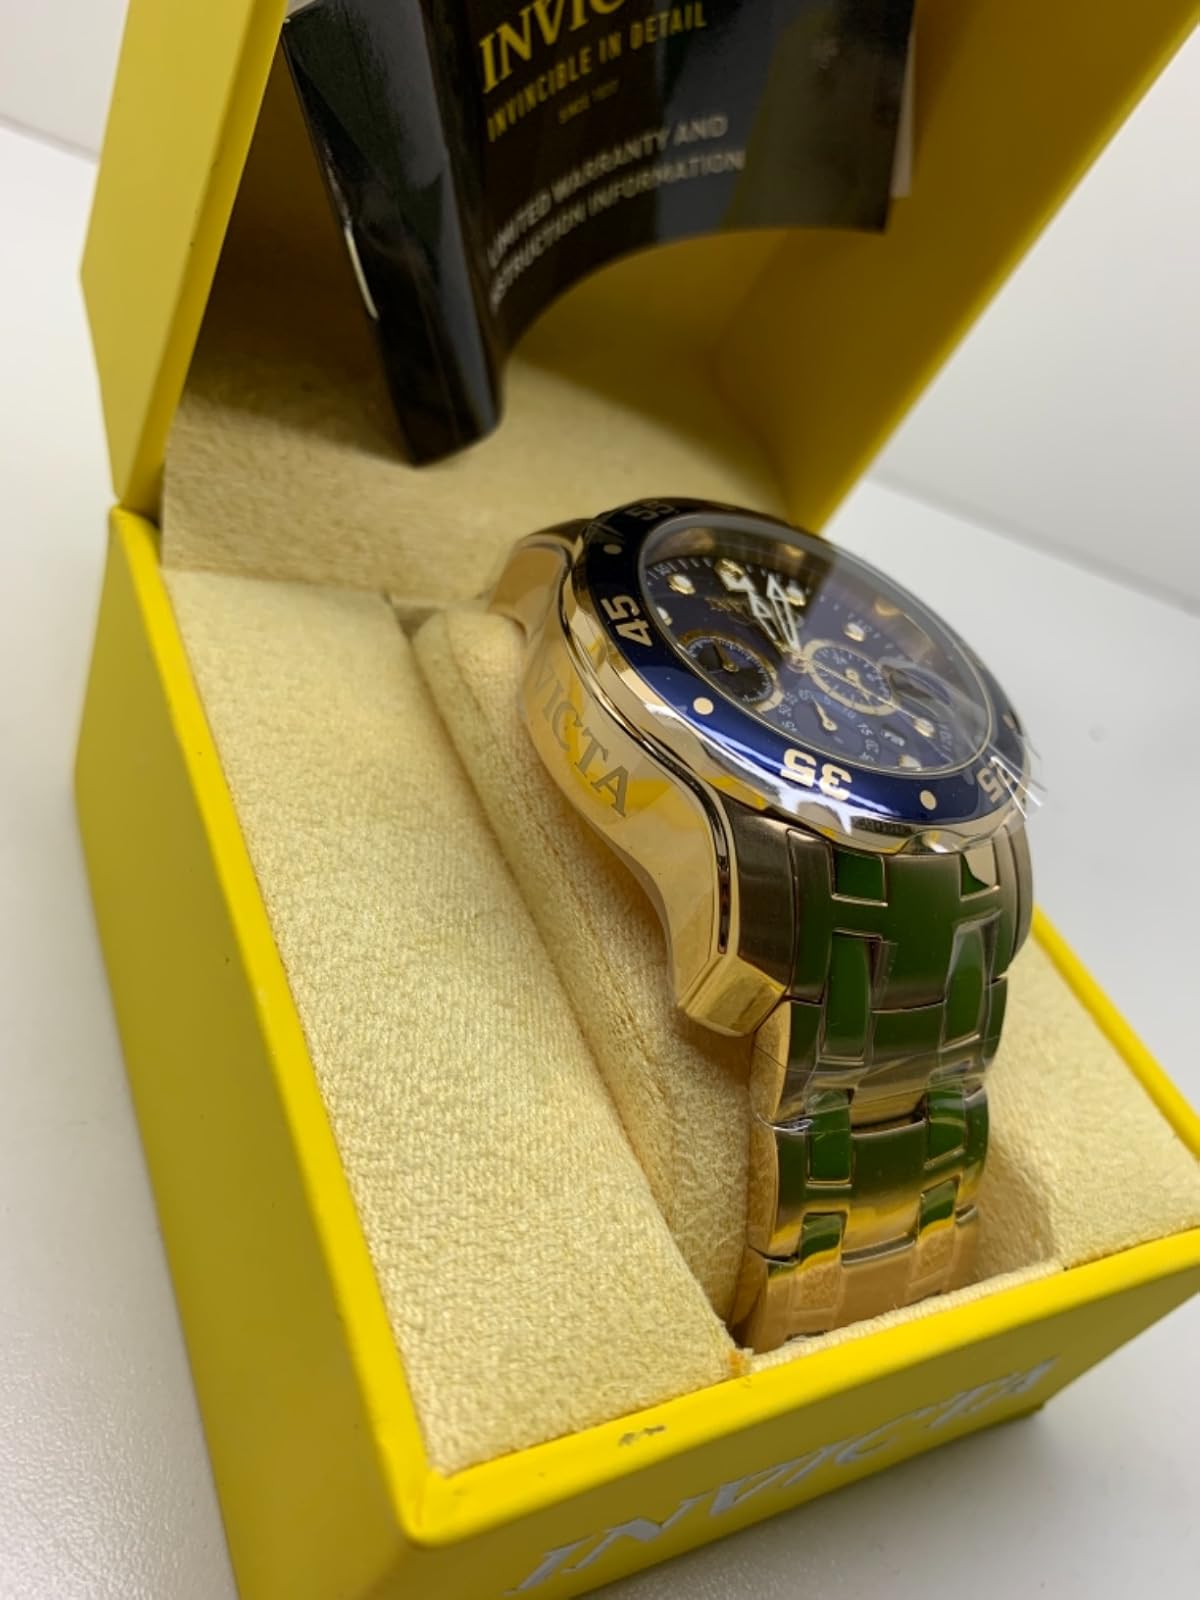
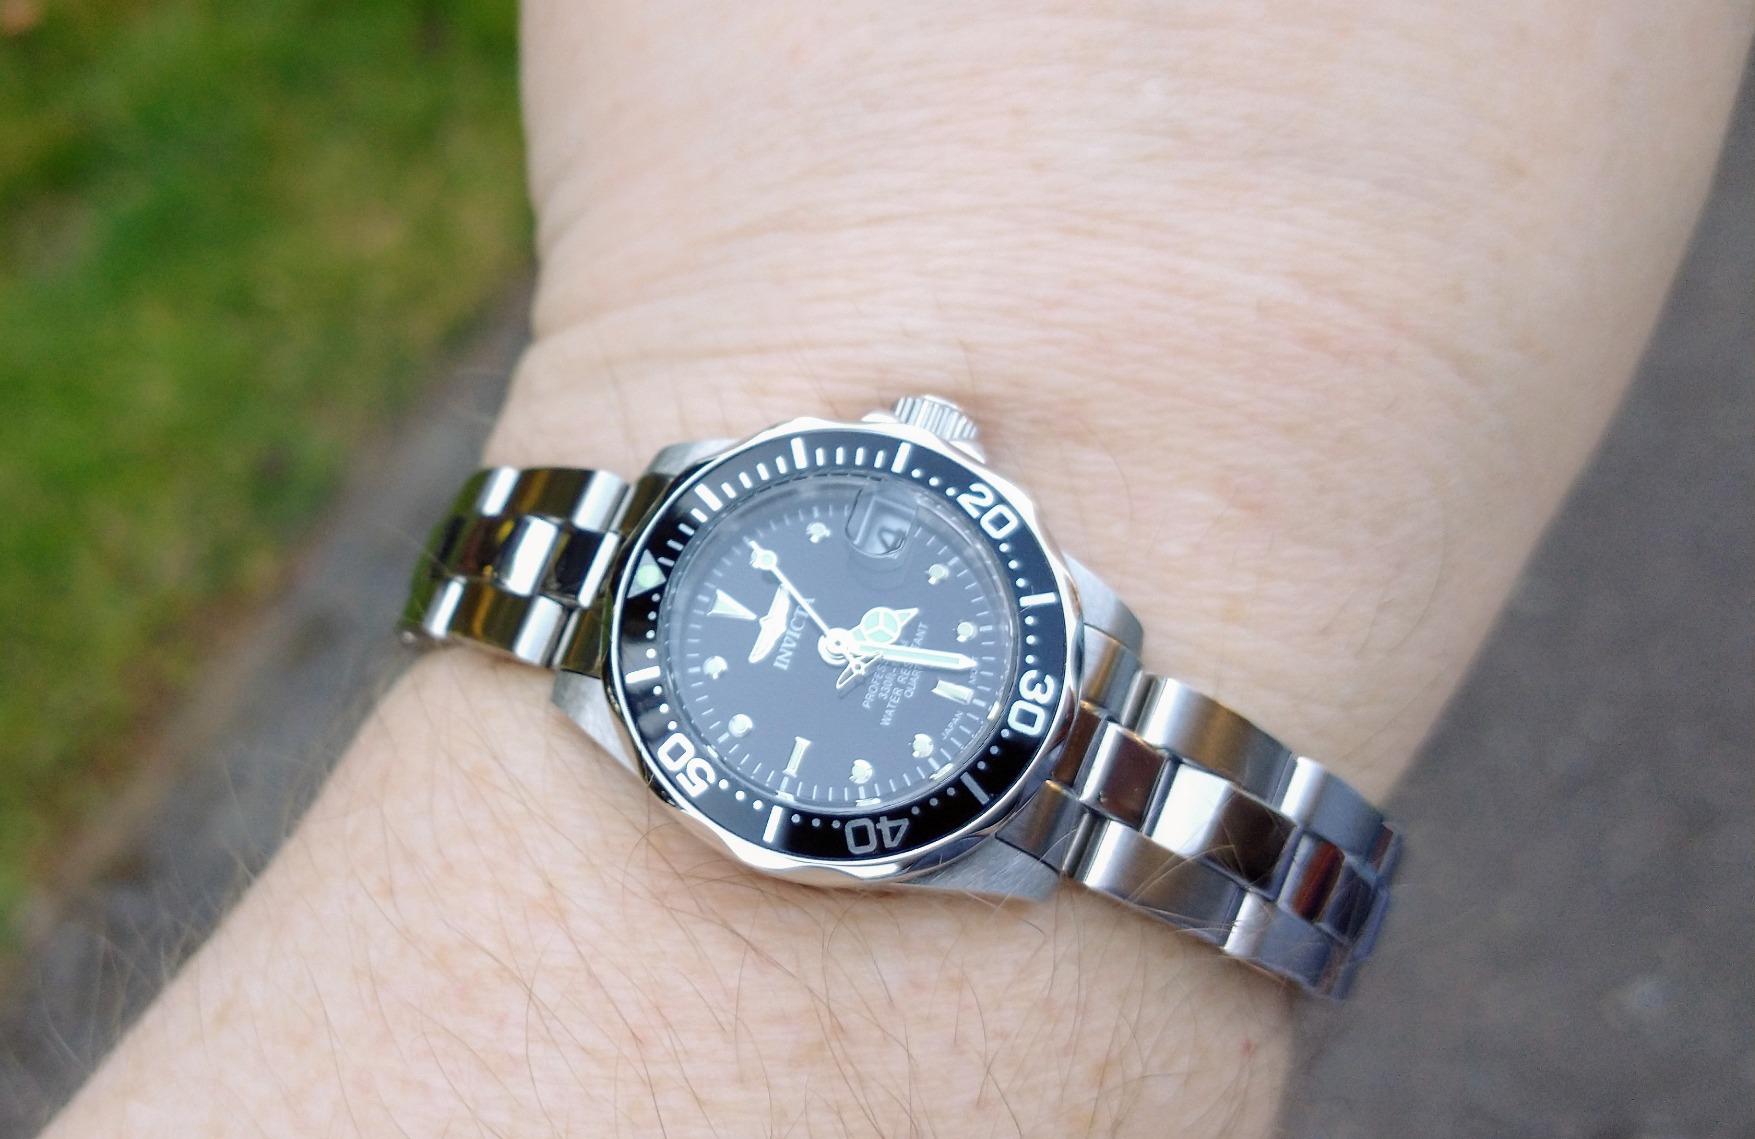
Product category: accessories_watch
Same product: no